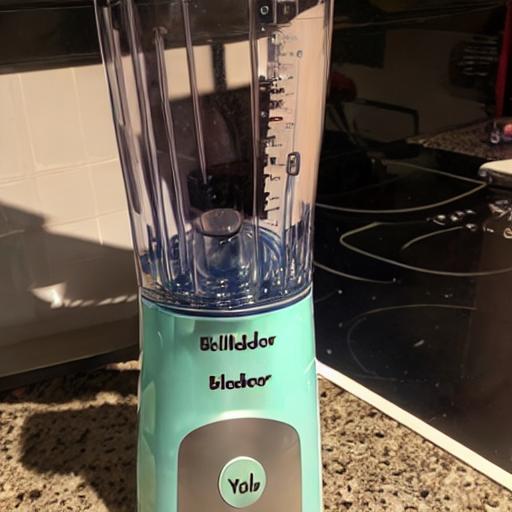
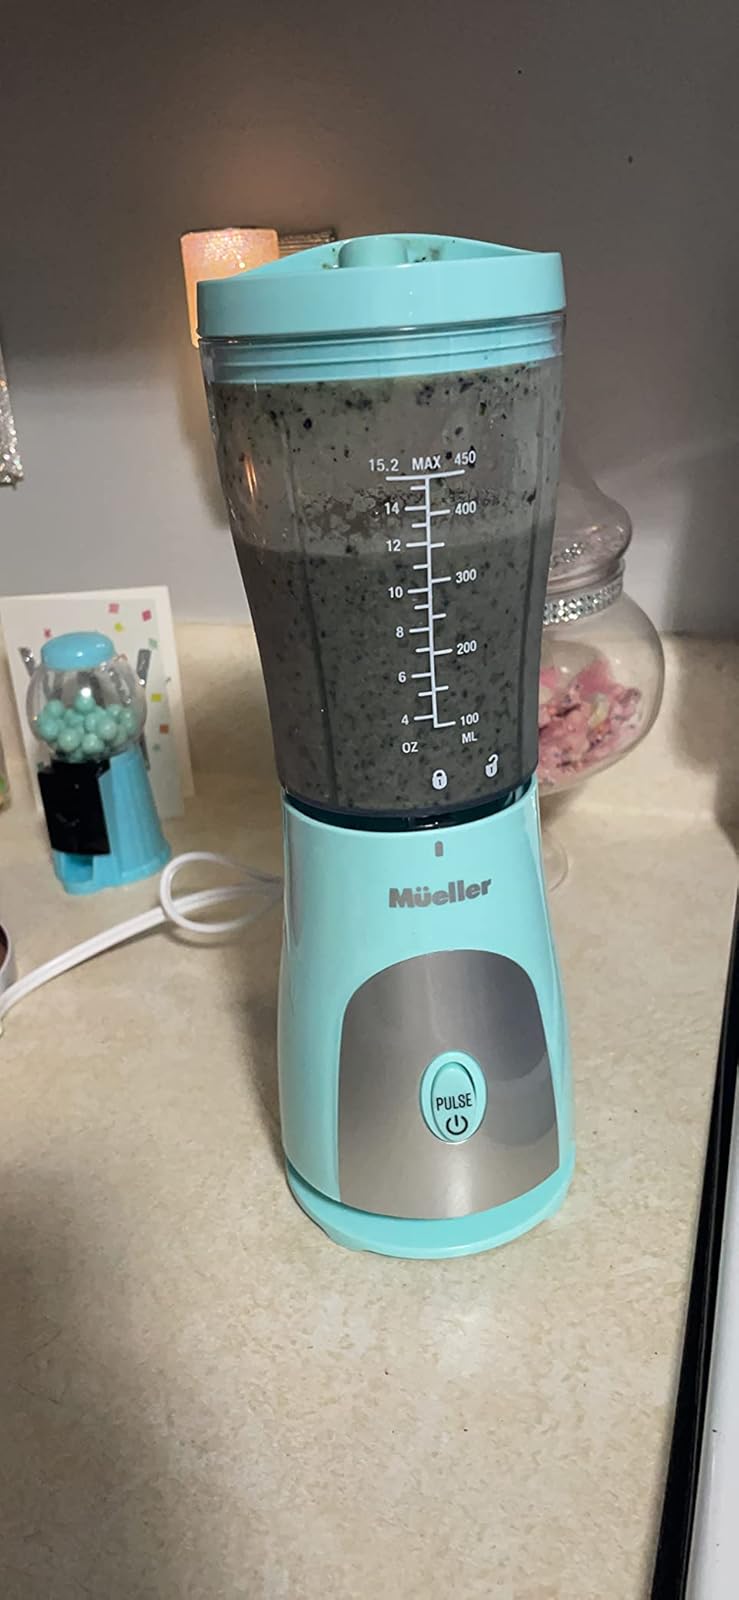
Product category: items_blender
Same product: no